Ognissanti Madonna

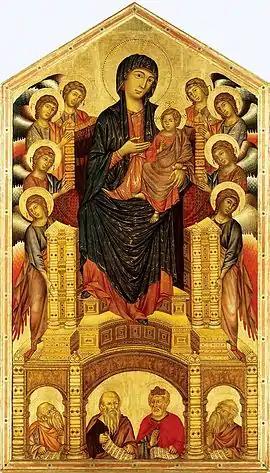
Cimabue's "Santa Trinita Maestà", c. 1290, Uffizi, Florence

There were, additionally, a number of specific artists whose styles heavily influenced the "Ognissanti Madonna". The influence of Cimabue, traditionally recognized as Giotto's teacher (based on Giorgio Vasari's 16th century "Lives of the Most Excellent Painters, Sculptors, and Architects"), is shown first in the very symmetrical composition of the piece. Cimabue portrayed the same subject of symmetry in his "Santa Trinita Maestà" (c. 1290, also Uffizi), also a Virgin and Child Enthroned, and both pieces share aspects of the Italo-Byzantine style, with Cimabue's having more Byzantine attributes. Additionally, the two depictions of the angels' wings in Giotto and Cimabue's pieces clearly resemble each other. Both pieces share a similar, initial feeling of severity, yet there is more to each piece than the drama. Giotto adopted from his teacher the importance of, and the concern for, volume and forms in space.